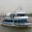
Label: ship